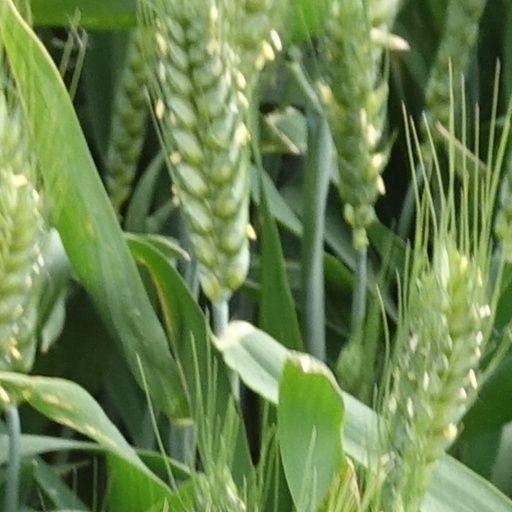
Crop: wheat